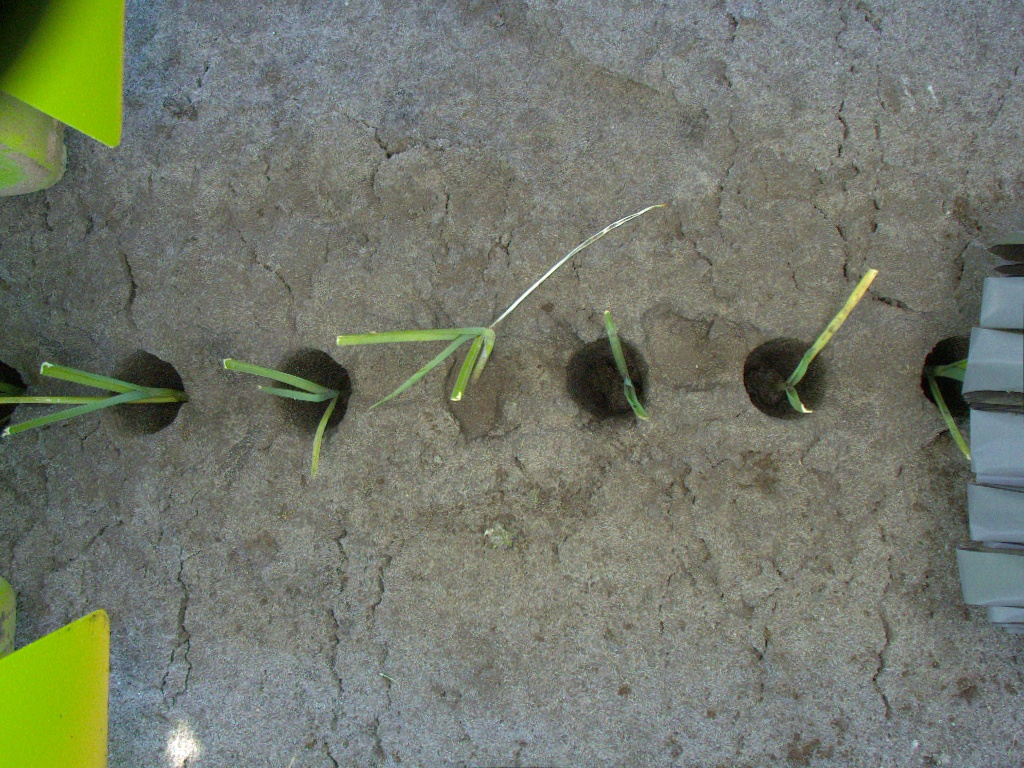
Crop: leek
Objects: stem_leek, stem_leek, stem_leek, stem_leek, stem_leek, stem_leek, leek, leek, leek, leek, leek, leek, stem_leek